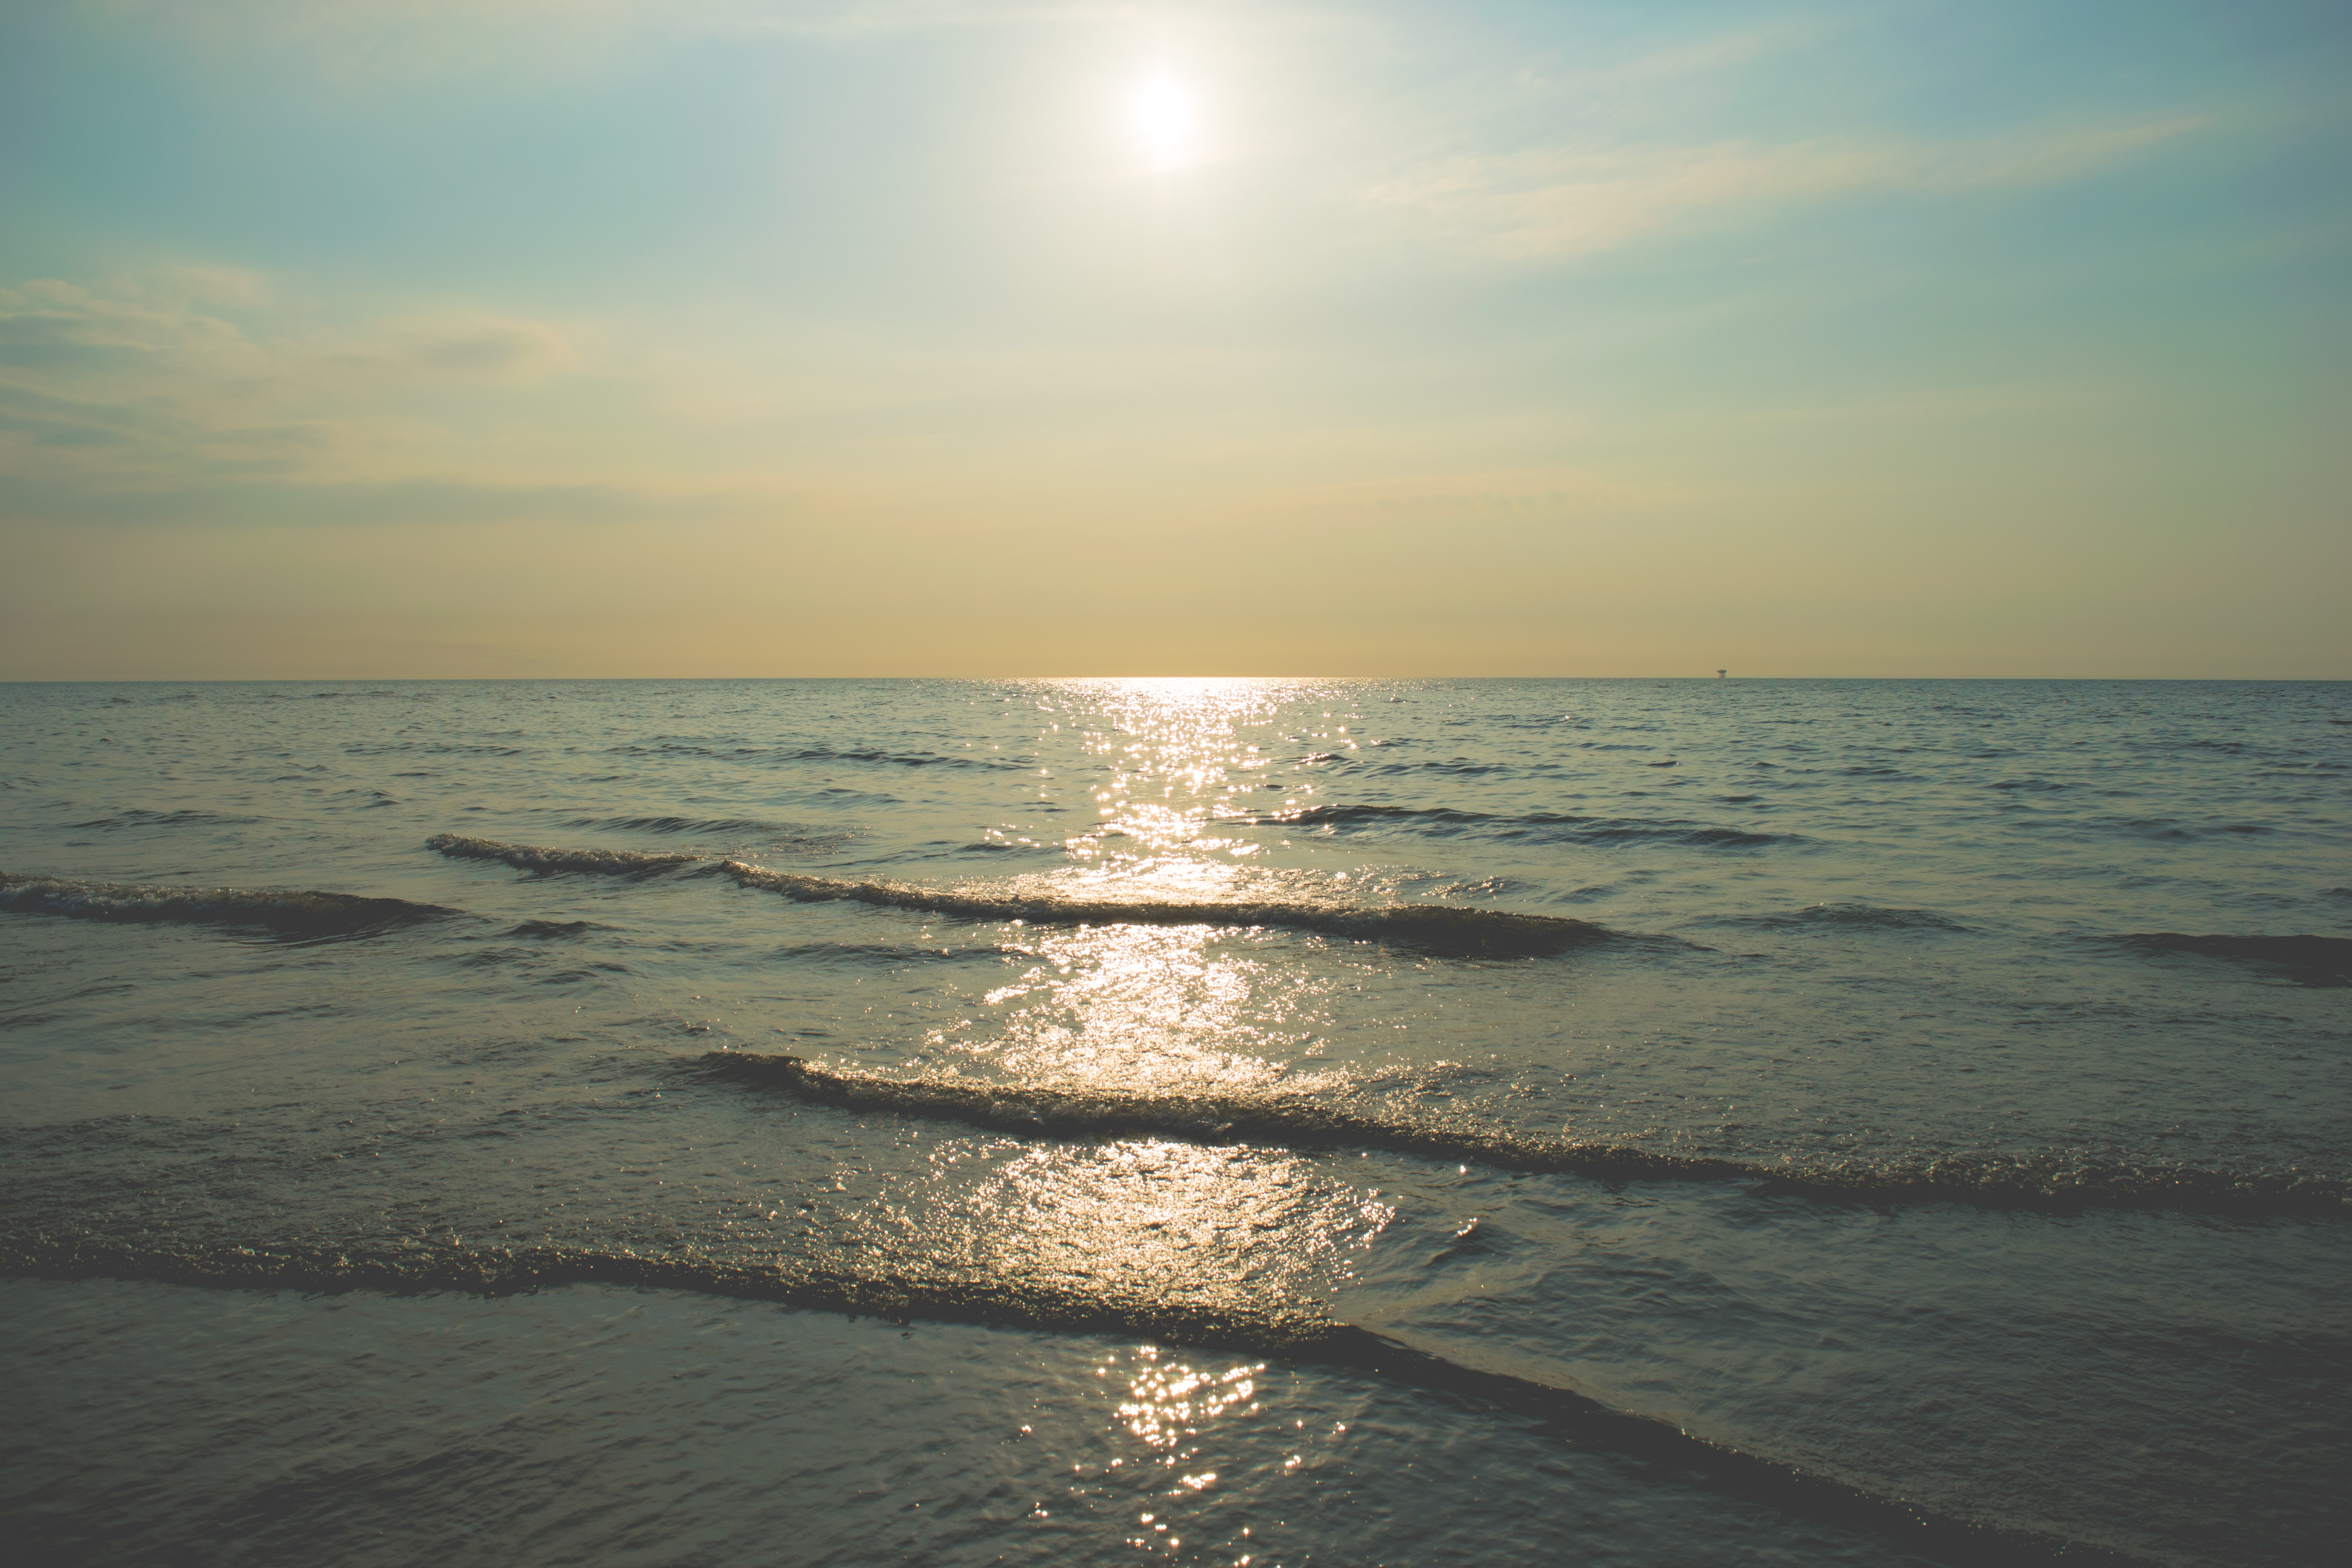
horizon, body of water, sky, sea, ocean, wave, water, beach, wind wave, daytime, calm, coast, sunlight, shore, morning, evening, sun, sunset, cloud, sunrise, water resources, sound, summer, vacation, reflection, tide, coastal and oceanic landforms, dusk, dawn, afterglow, caribbean, sand, tropics